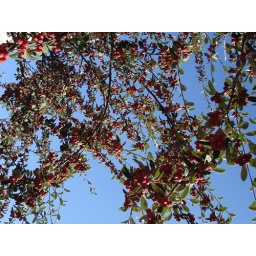
Berries against a blue Jerusalem sky